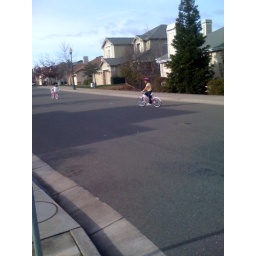
Riding bikes in front of new house